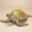
Label: turtle